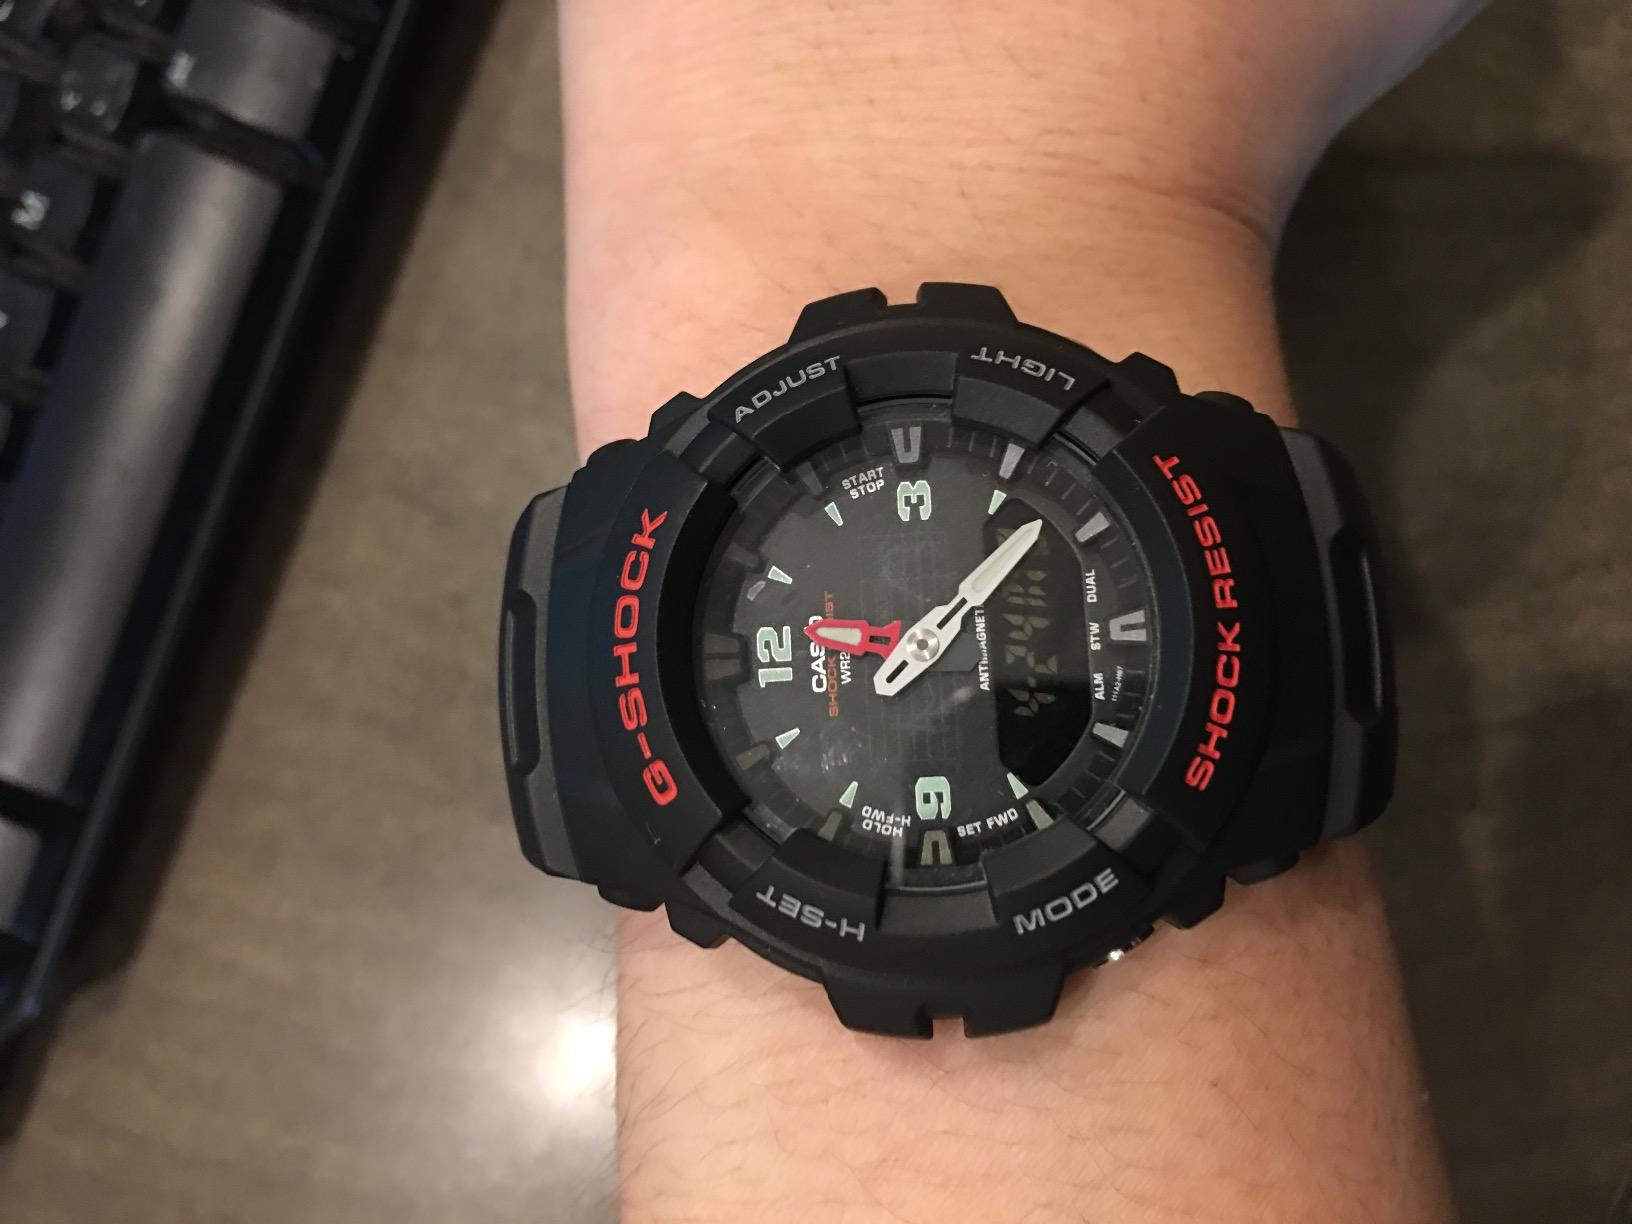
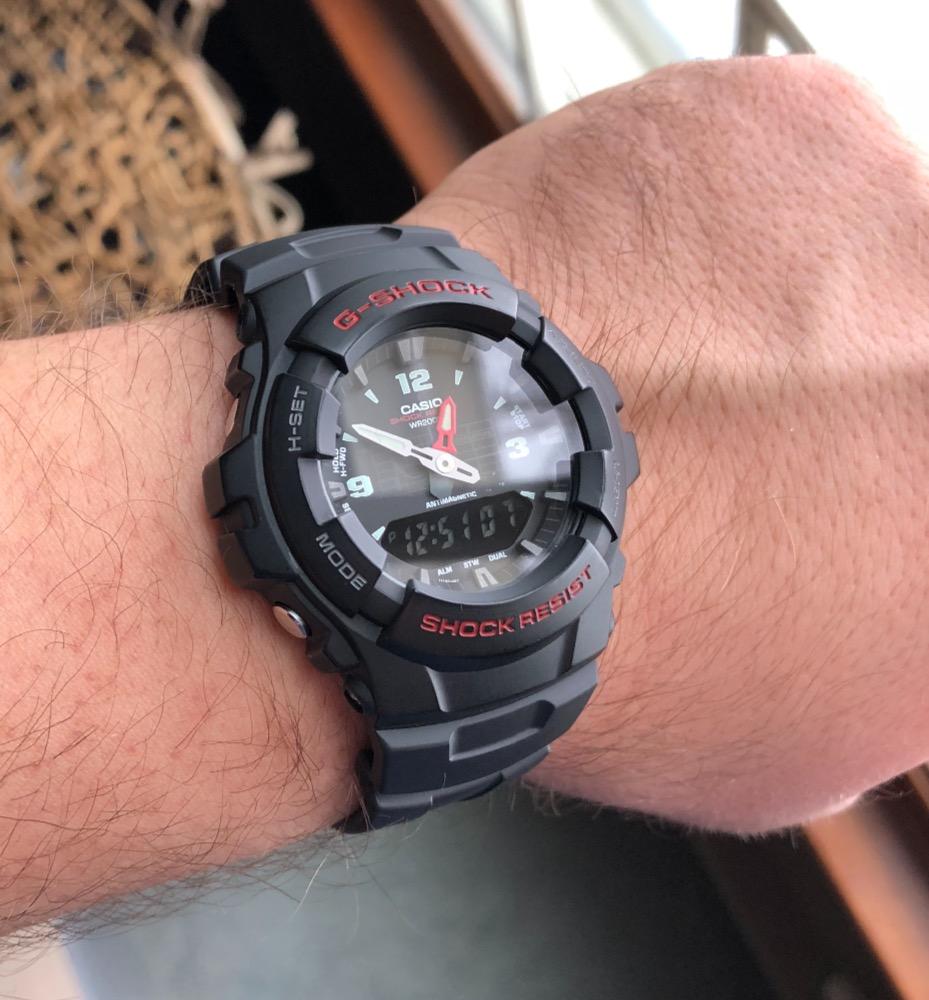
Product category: accessories_watch
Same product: yes